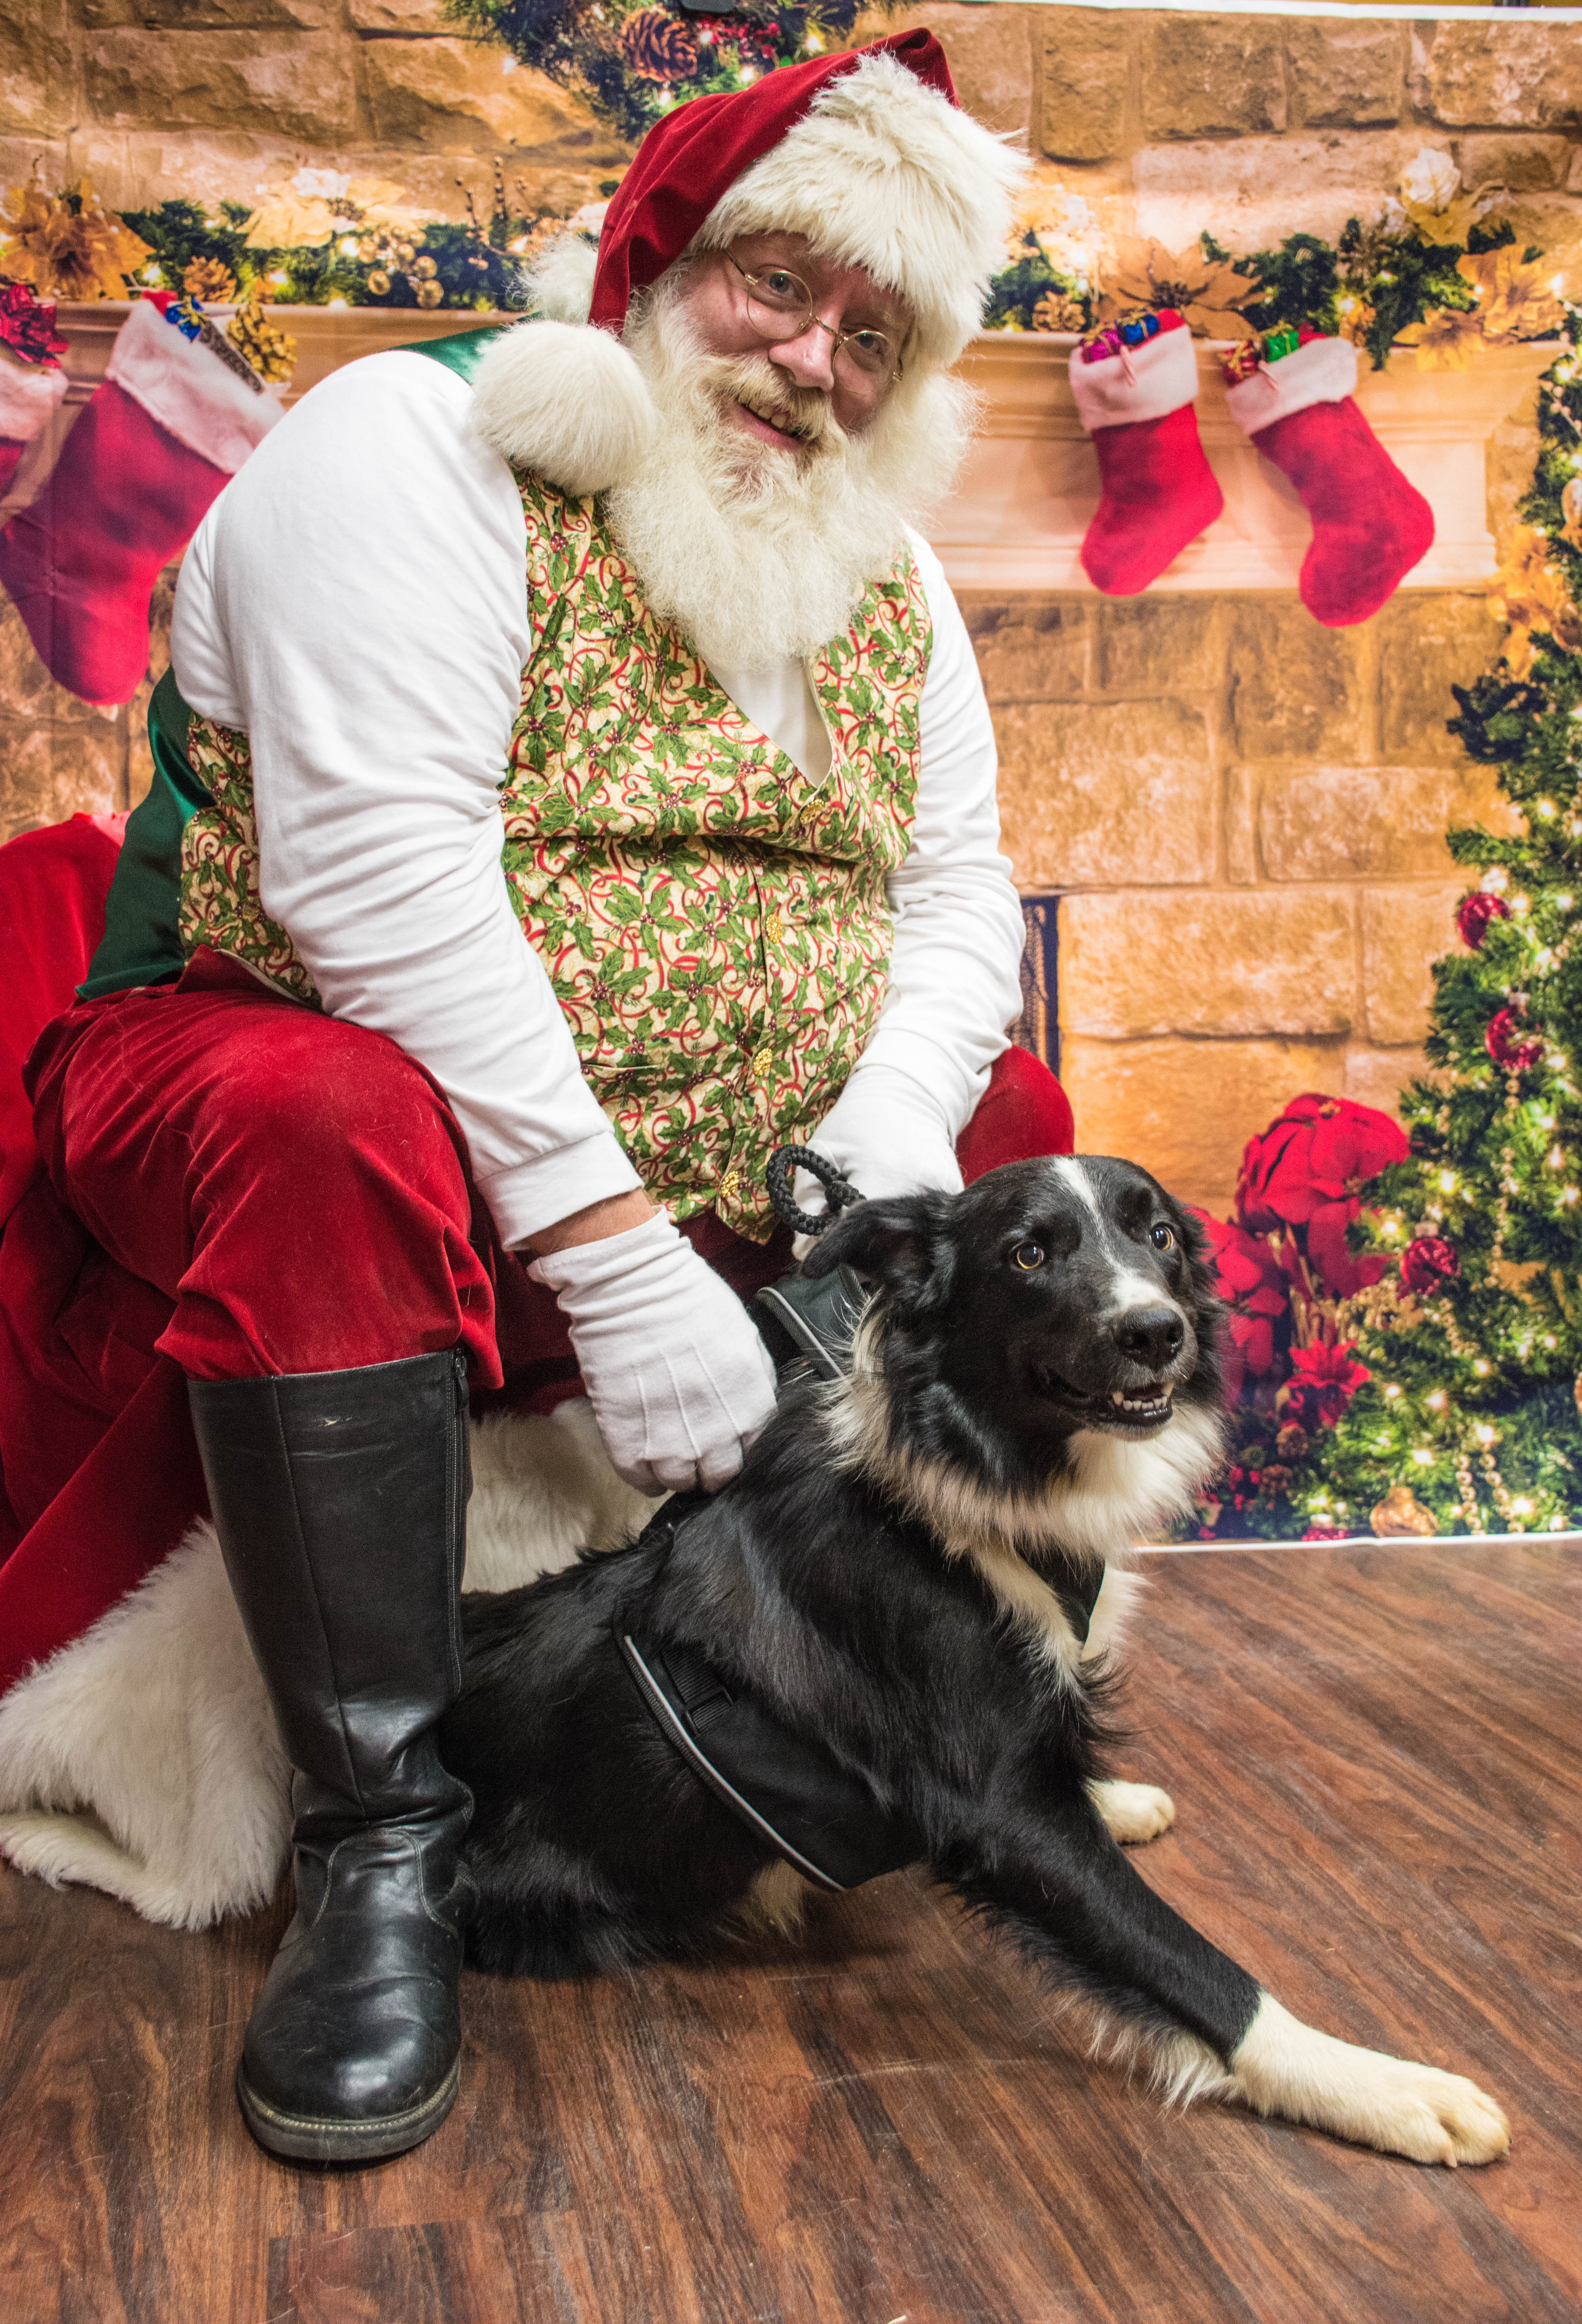
dogs, santa, love, dog, canidae, christmas, fur, carnivore, dog breed, tree, sporting group, christmas eve, companion dog, border collie, holiday, santa claus, costume